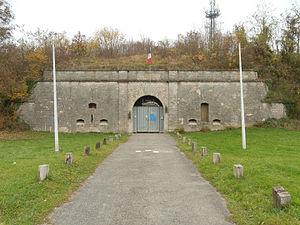
Le fort Lachaux, appelé brièvement fort Razout, est un fort de l'Est de la France, construit entre 1876 et 1878 par l'entreprise Adrien Hallier. C'est un ouvrage faisant partie des fortifications de l'Est de la France du type Séré de Rivières et faisant partie intégrante du môle défensif du Lomont avant 1906 et de la Place fortifiée de Belfort après 1906.